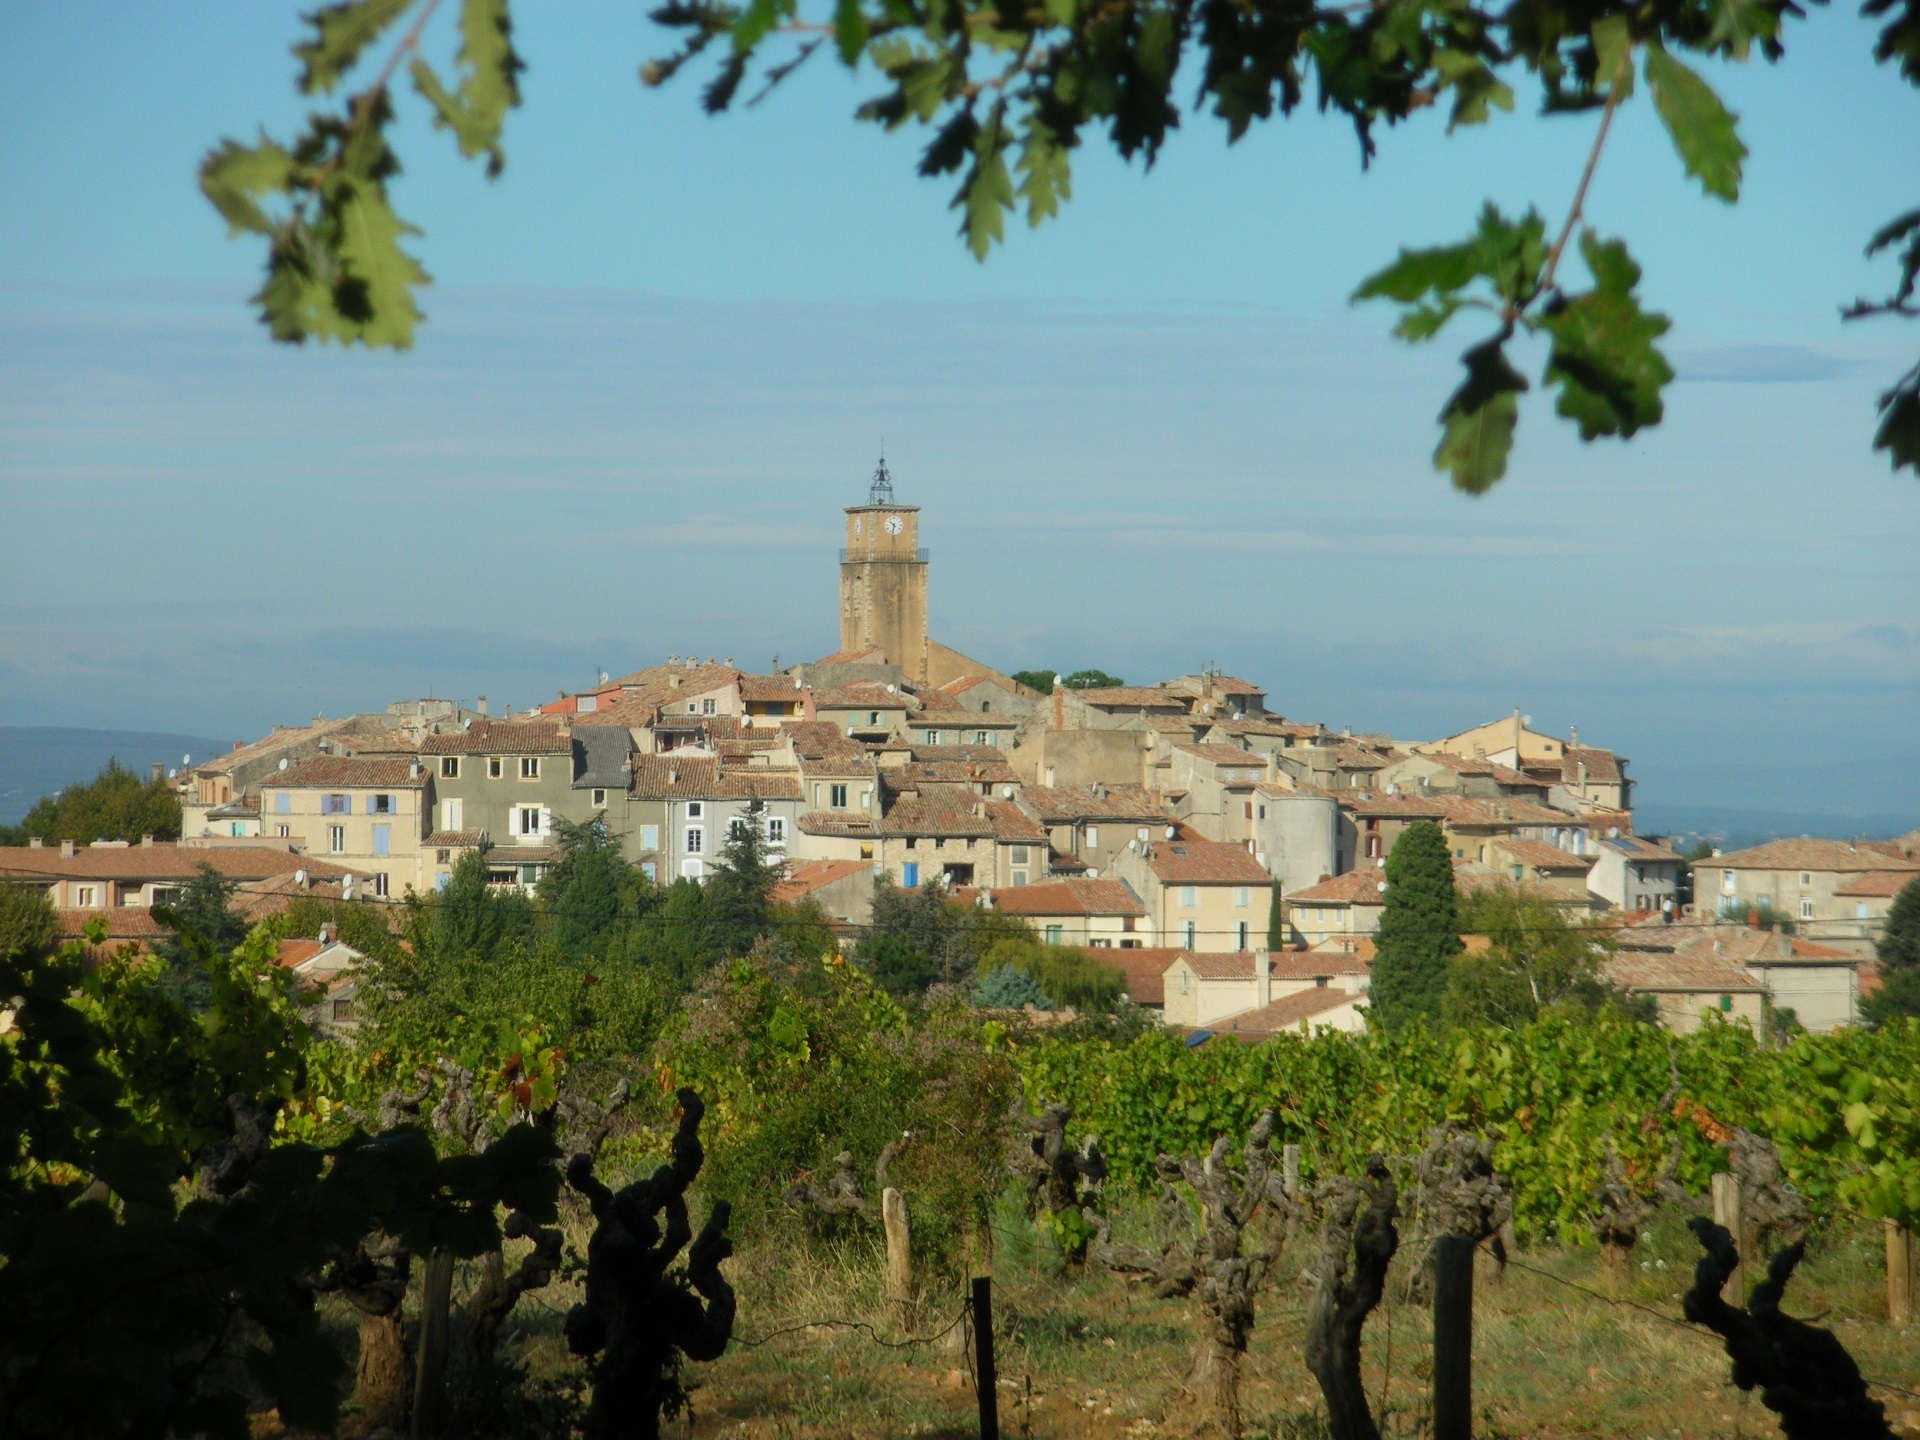
landscape, sea, coast, tree, vineyard, wine, countryside, hill, flower, town, cityscape, panorama, vacation, travel, village, france, europe, landmark, agriculture, tourism, farms, medieval, monastery, grapes, provence, commune, vaucluse, rural area, ancient history, sablet, human settlement